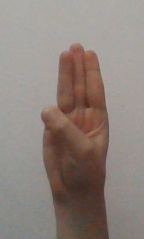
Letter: thaa